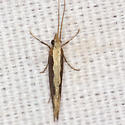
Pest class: diamondback_moth